Amit Simhon

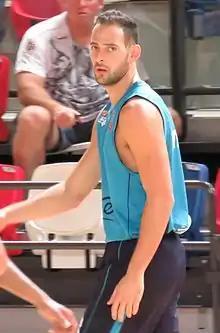
Amit Simhon with Hapoel Eilat in September 2015

Amit Simhon (born October 22, 1989) is an Israeli basketball player at the small forward position for Hapoel Haifa of the Israeli Basketball Premier League. He was named All-Israeli League First Team in 2018, and is a two-time Israeli League All-Star (2016, 2018).